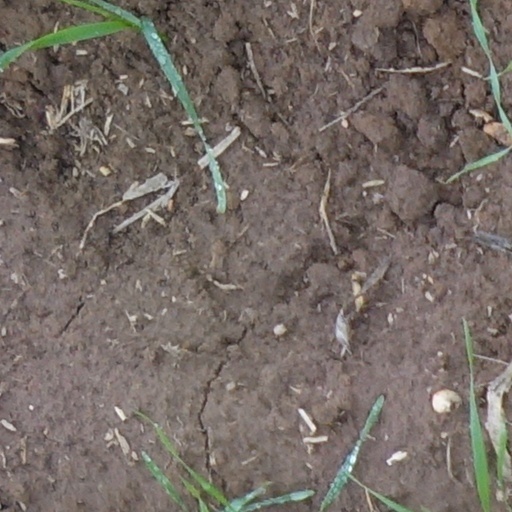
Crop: wheat